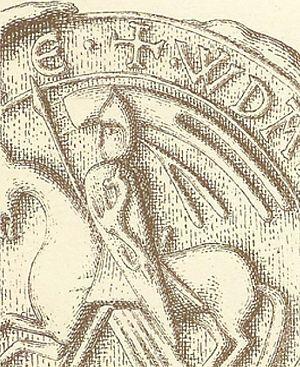
Ulrich II de Carinthie, parfois nommé Ulrich de Sponheim, fut duc de Carinthie de 1181 à 1202.